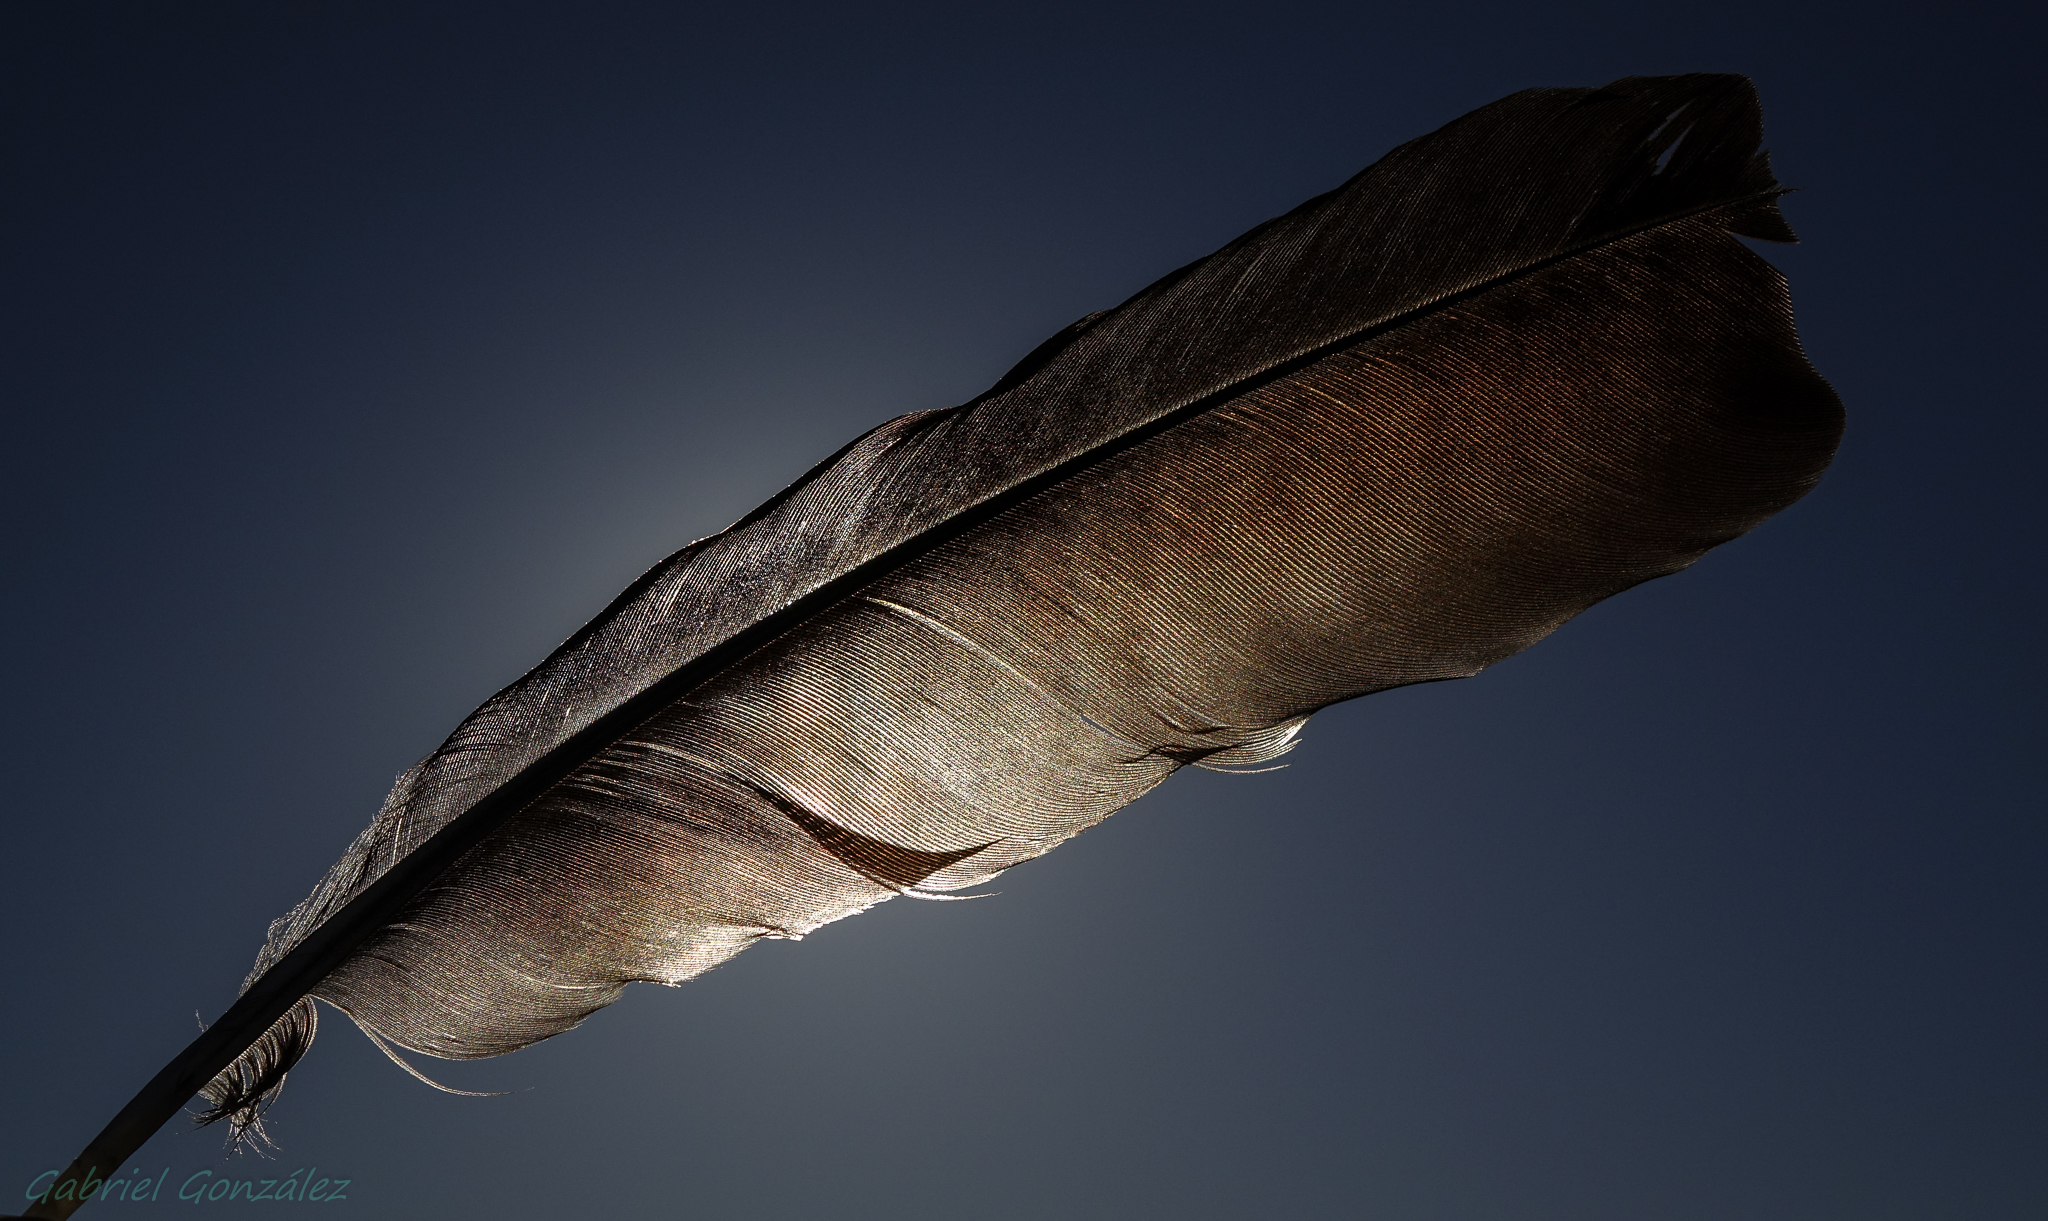
nature, bird, wing, leaf, blue, feather, close up, ggl1, gaby1, xovesphoto, varios, some, sonyrx10, rx10, gphoto, gabrielcorua, xelodegalicia, macro photography, atmosphere of earth, fashion accessory